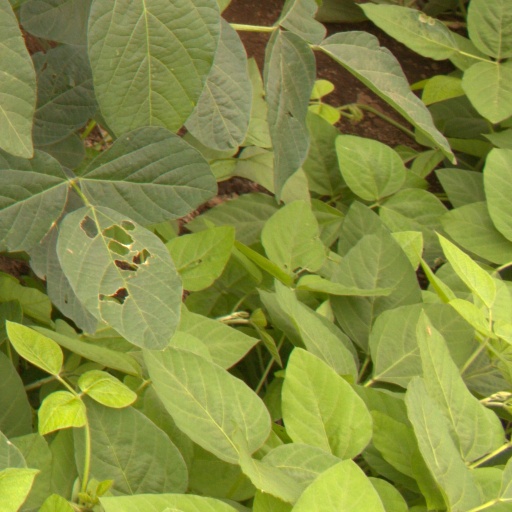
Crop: soybean